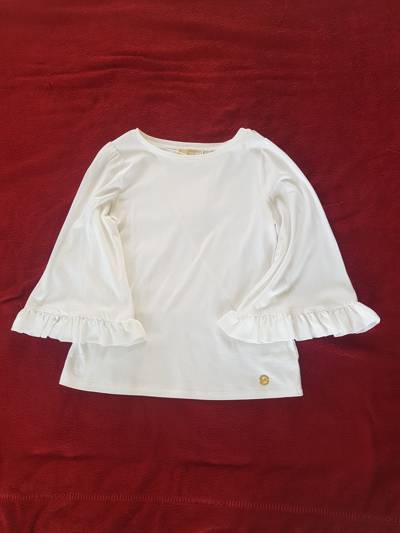
Waste category: clothes